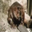
Label: beaver